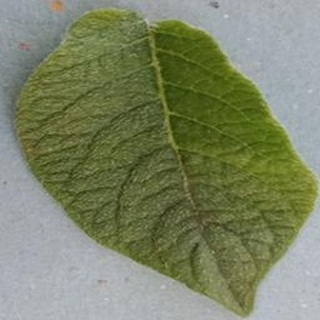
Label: healthy_potato